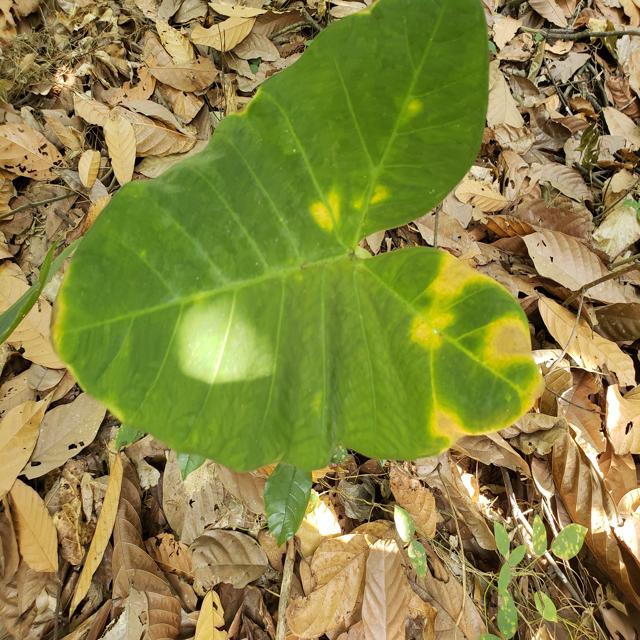
Label: Early_Blight